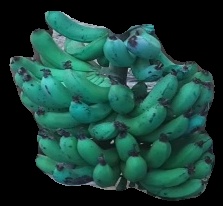
Variety: pachbale
Grade: grade3